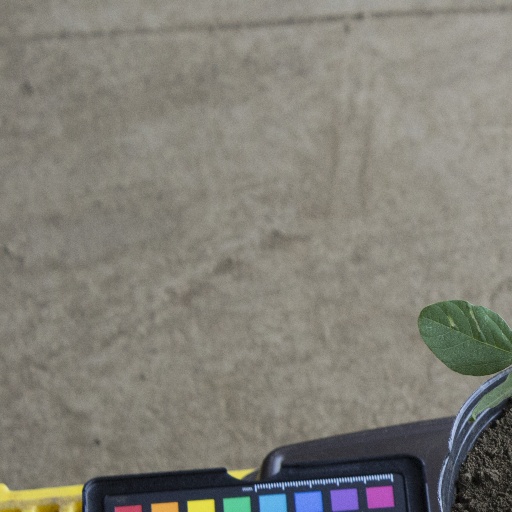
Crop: soybean